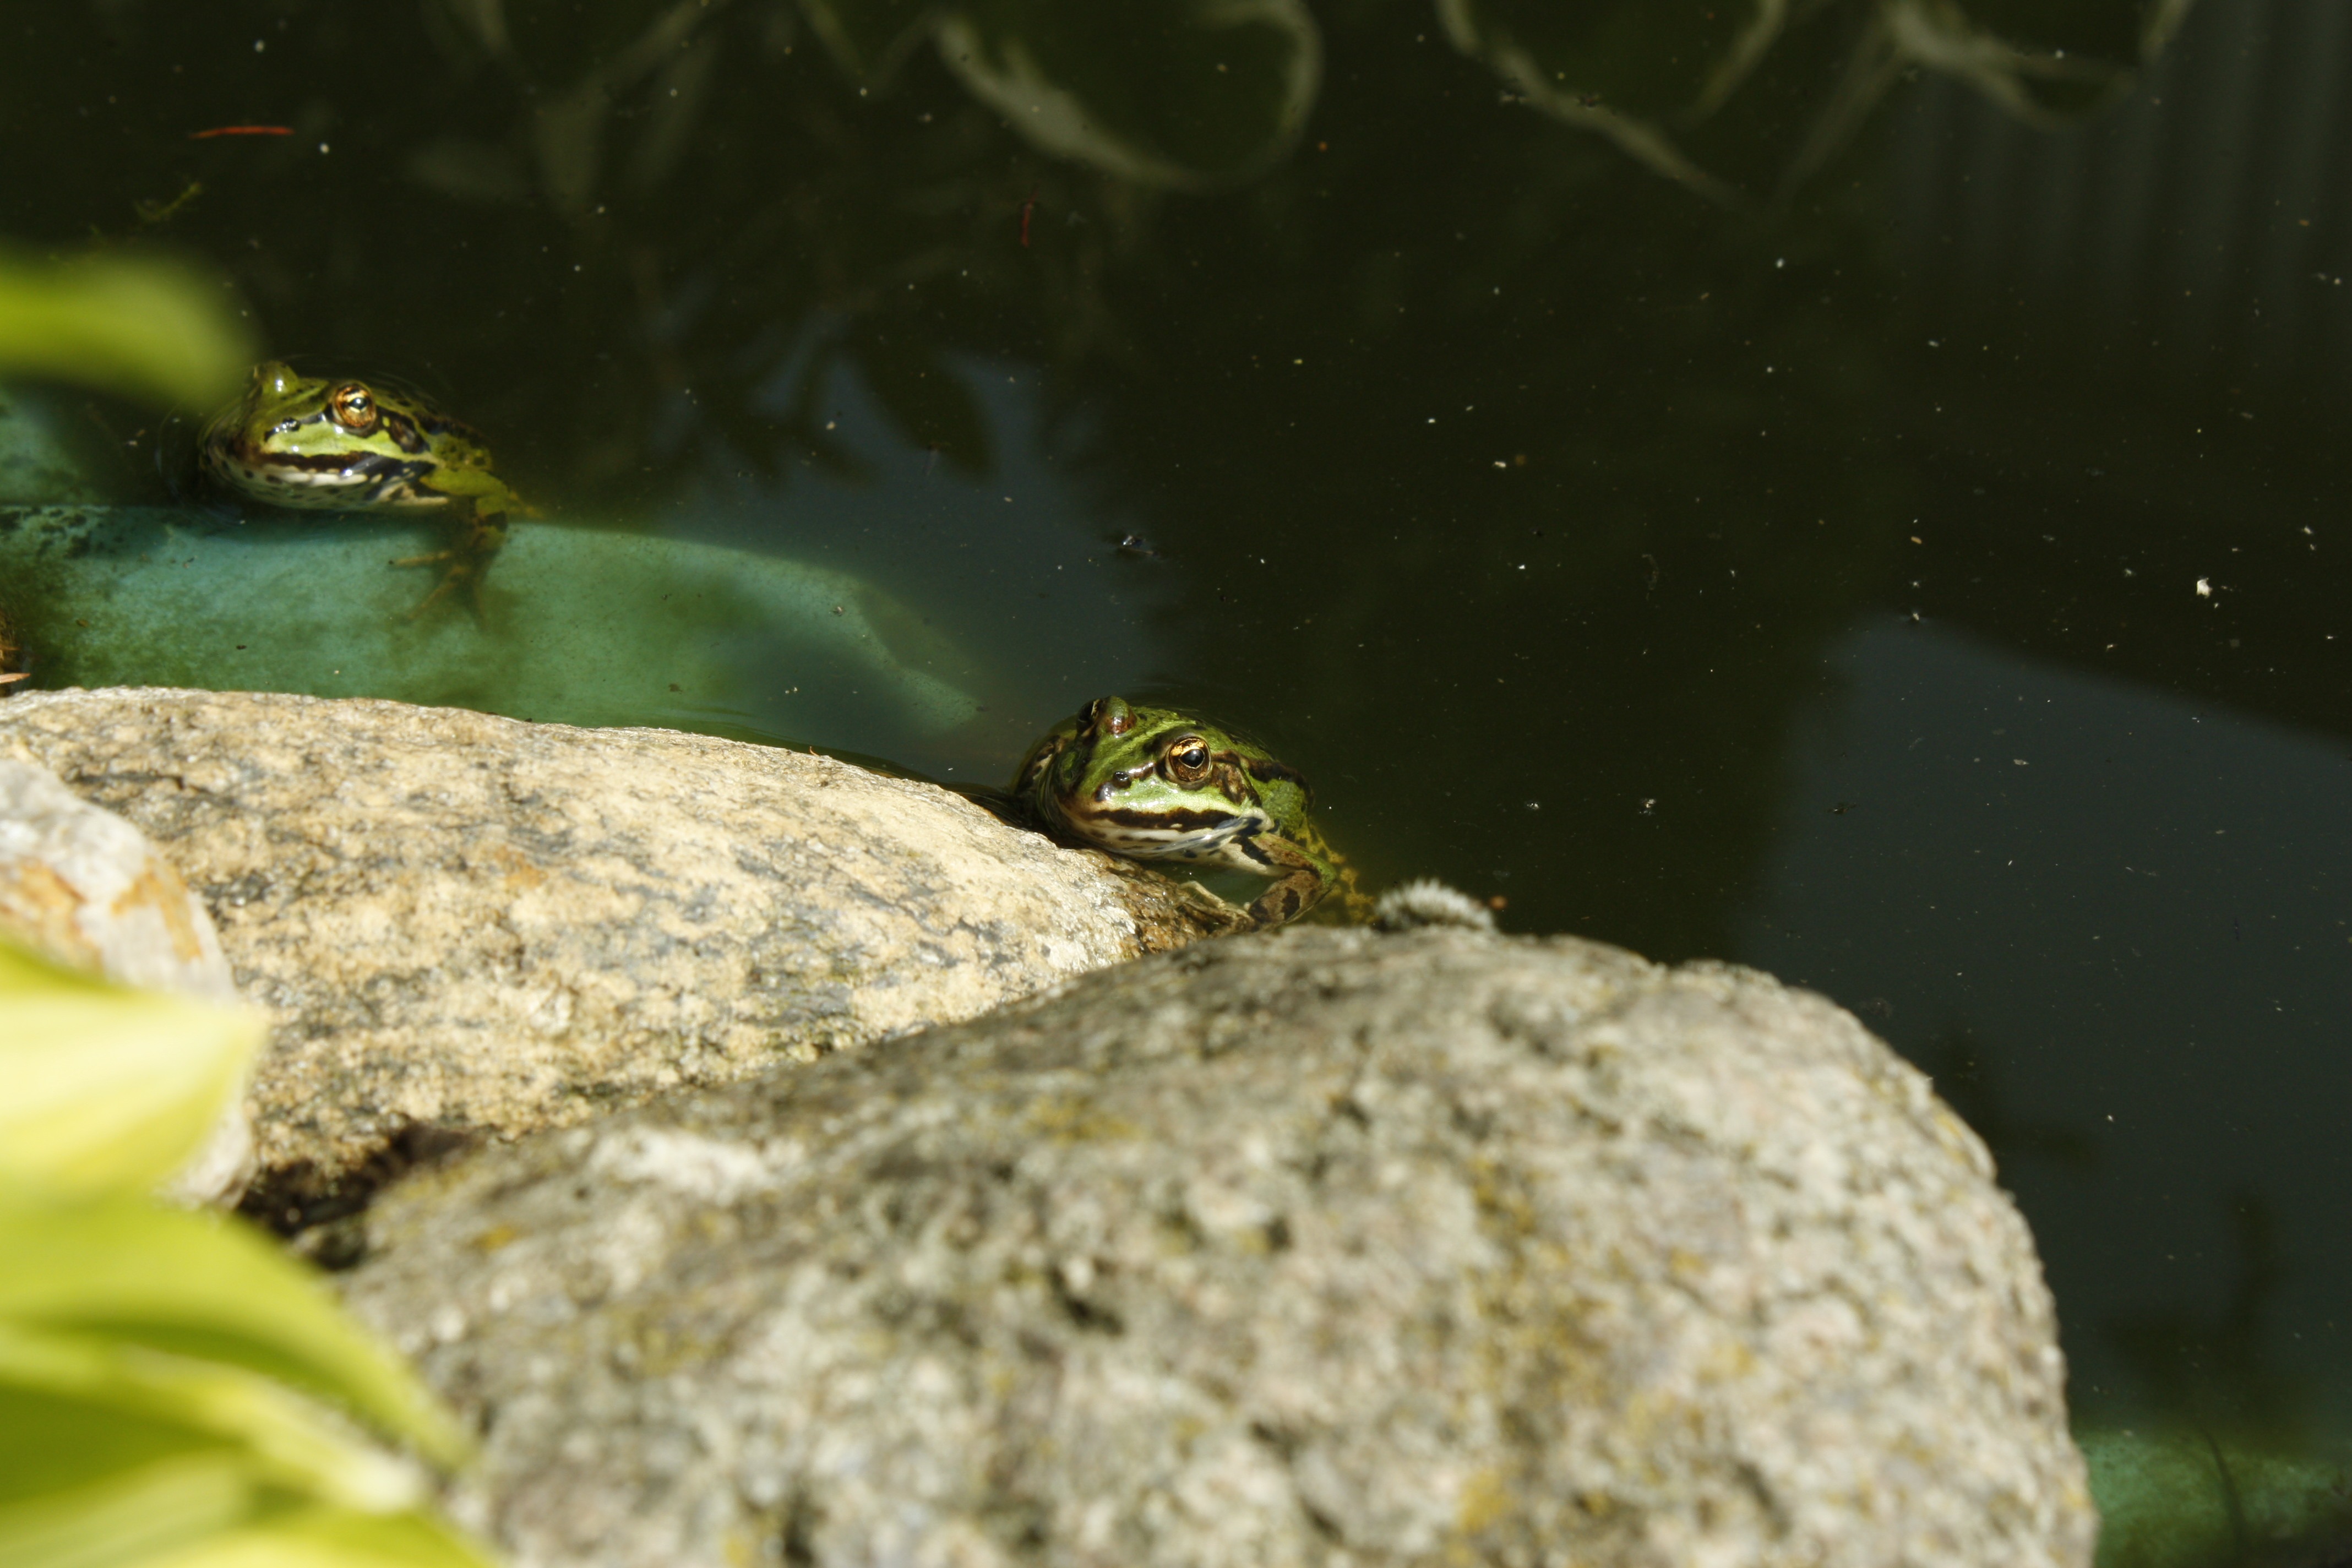
water, wildlife, underwater, green, biology, frog, amphibian, fish, fauna, plants, aquarium, the stones, para, the frog, marine biology, the frog pond